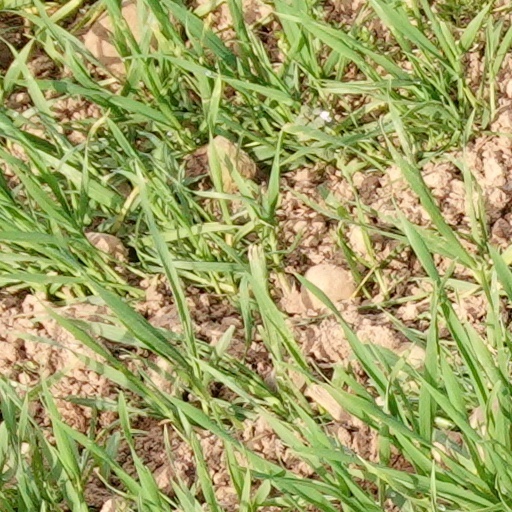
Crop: wheat